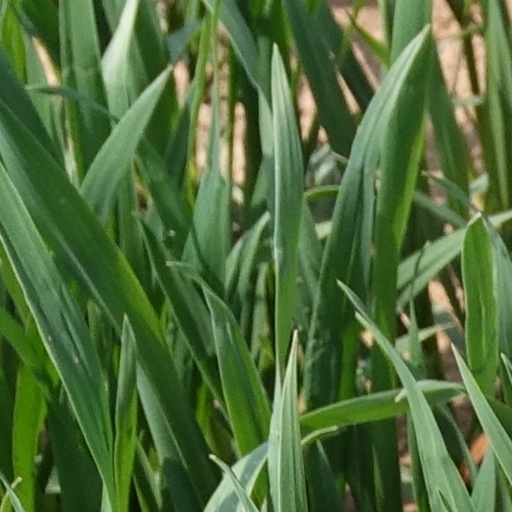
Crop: wheat